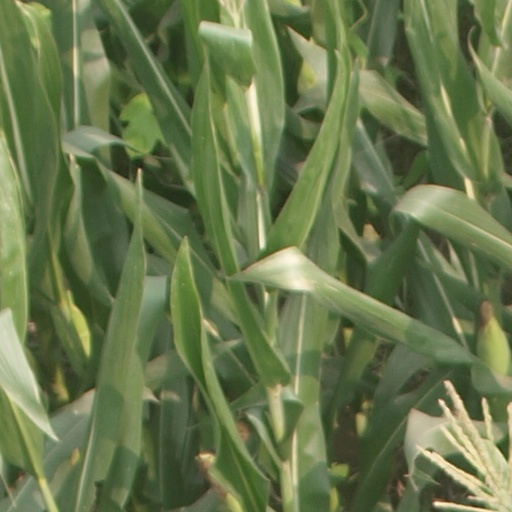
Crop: maize; corn